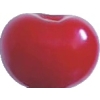
Label: cherry_sour